Derince

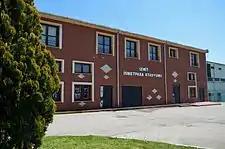
İzmit İsmetpaşa Stadium.

The İzmit İsmetpaşa Stadium was located in Derince.